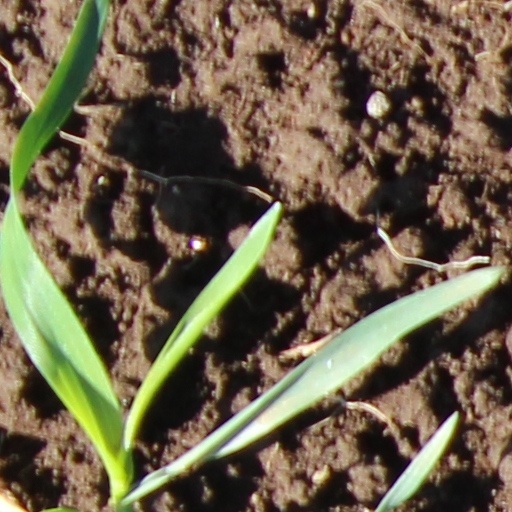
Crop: wheat